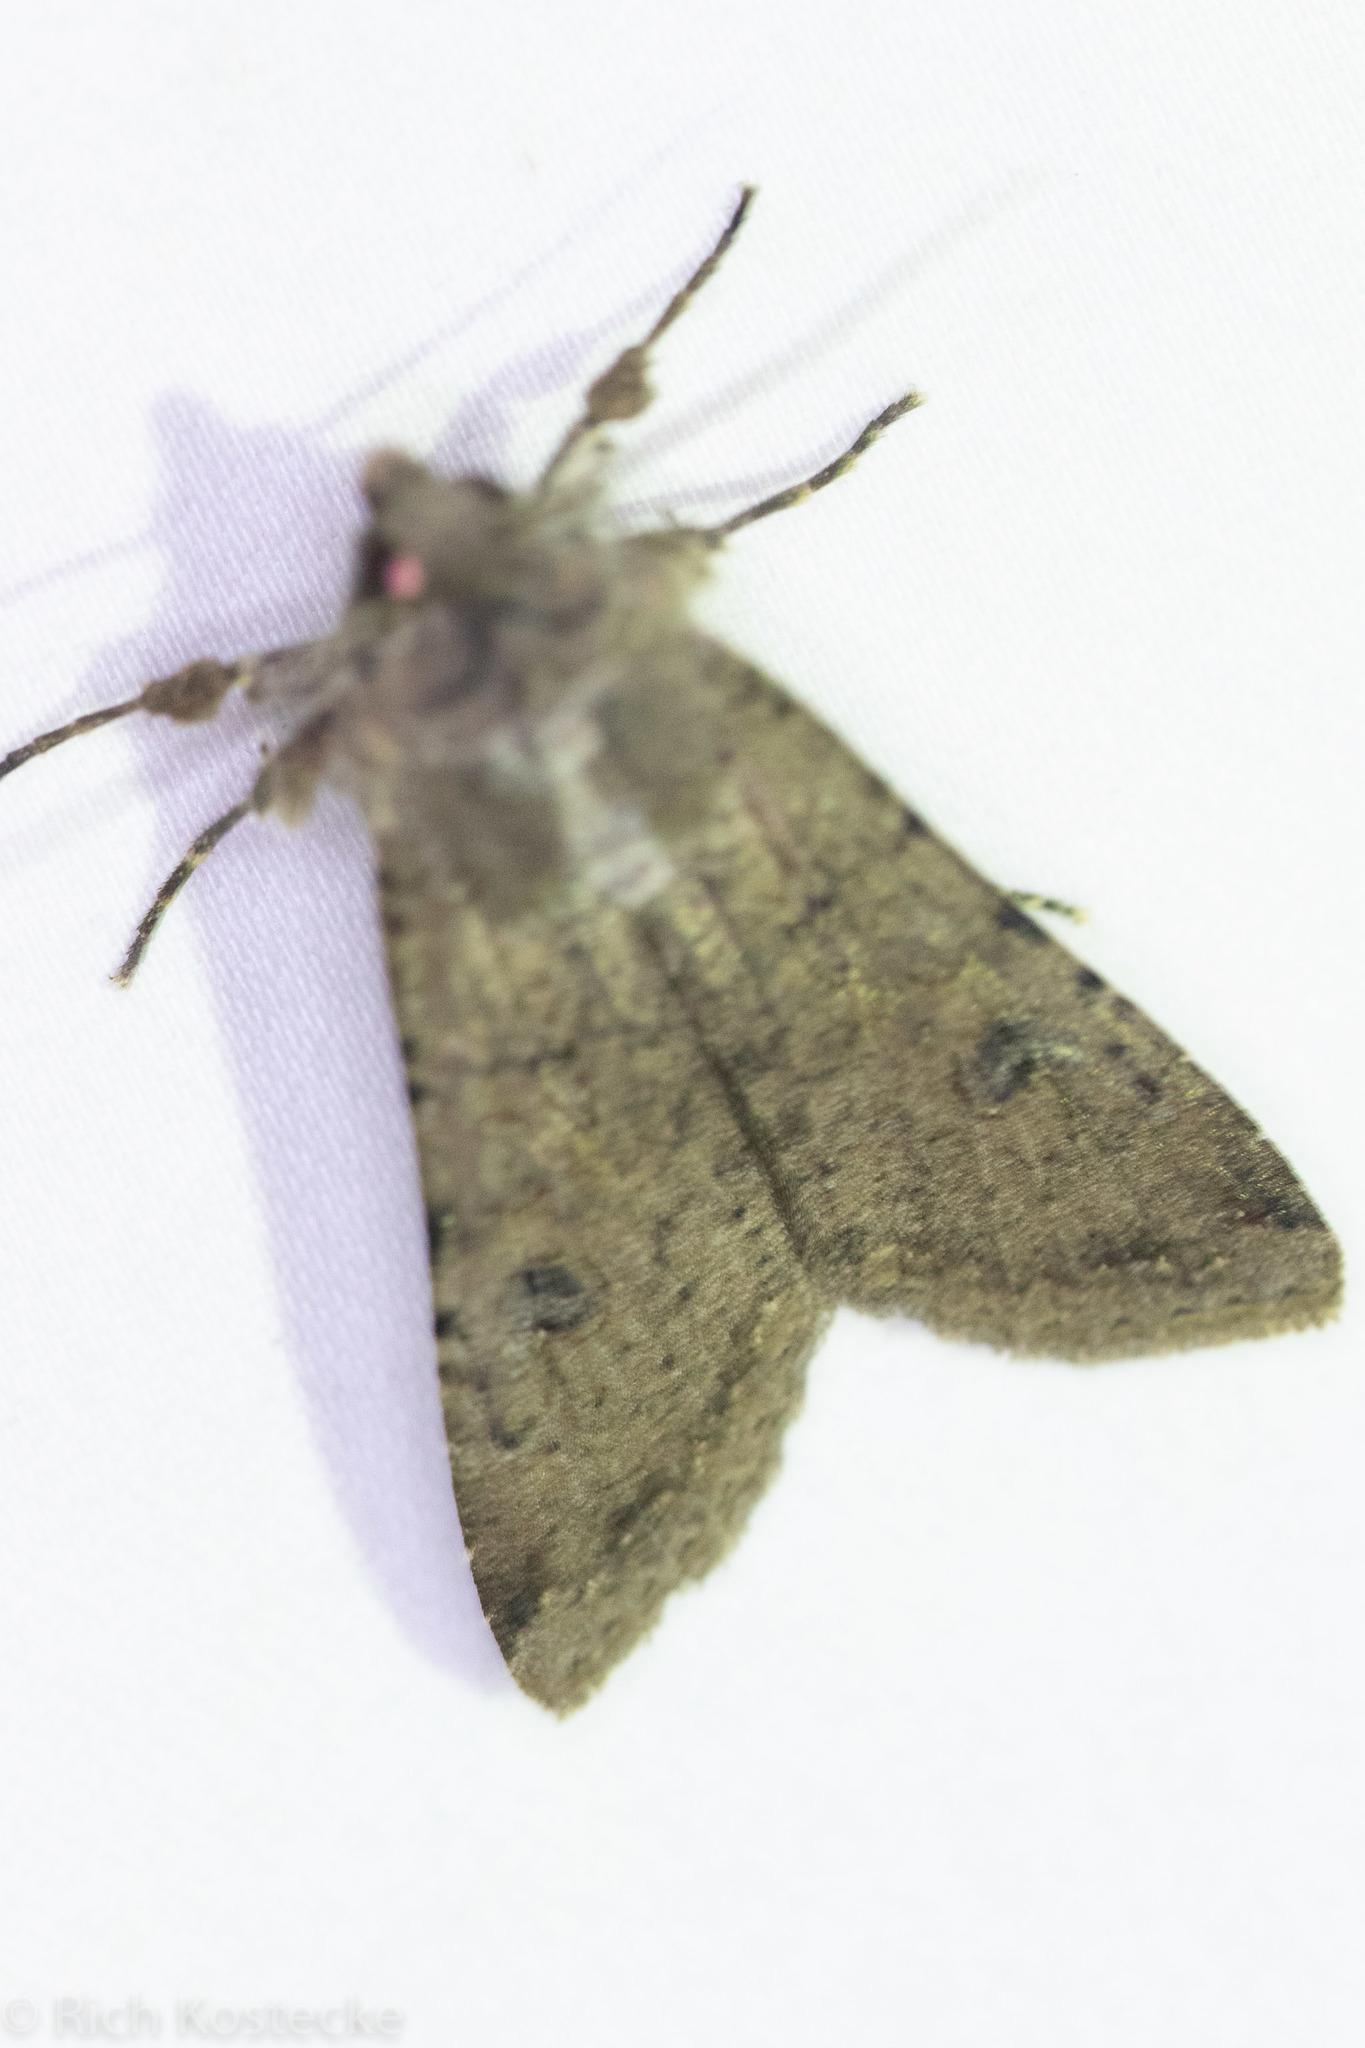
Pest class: cutworms